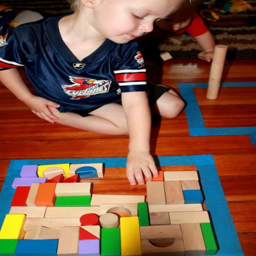
make a puzzle on the floor with a simple shape and fill it in with blocks .